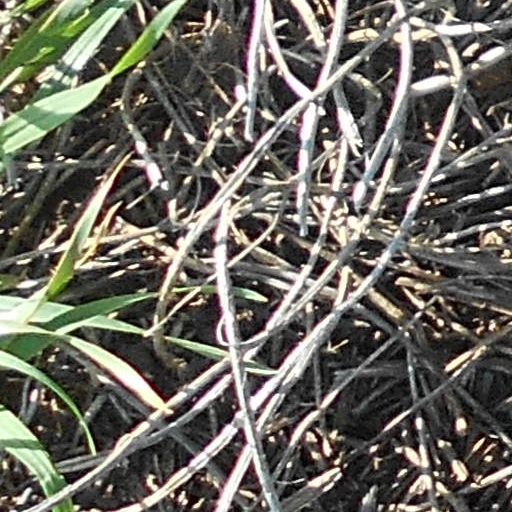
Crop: wheat